Stéphane Ruffier

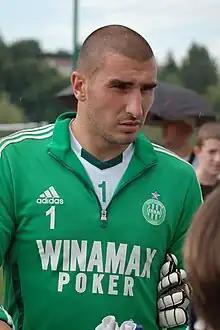
Ruffier with Saint-Étienne in 2011

Stéphane Ruffier (born 27 September 1986) is a French former professional footballer who played as a goalkeeper.